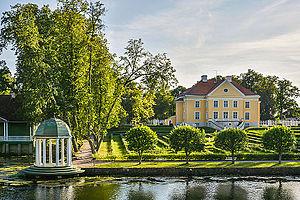
Le château de Palmse, est un petit château baroque situé en Estonie à 80 kilomètres à l’est de Tallinn. Il appartint à la famille von der Pahlen jusqu’à ce qu’elle le perde par expropriation en 1923.